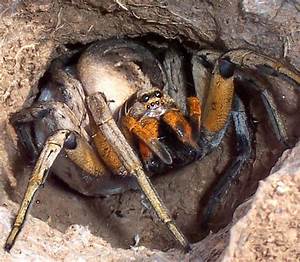
Label: ragno